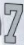
Number: 7